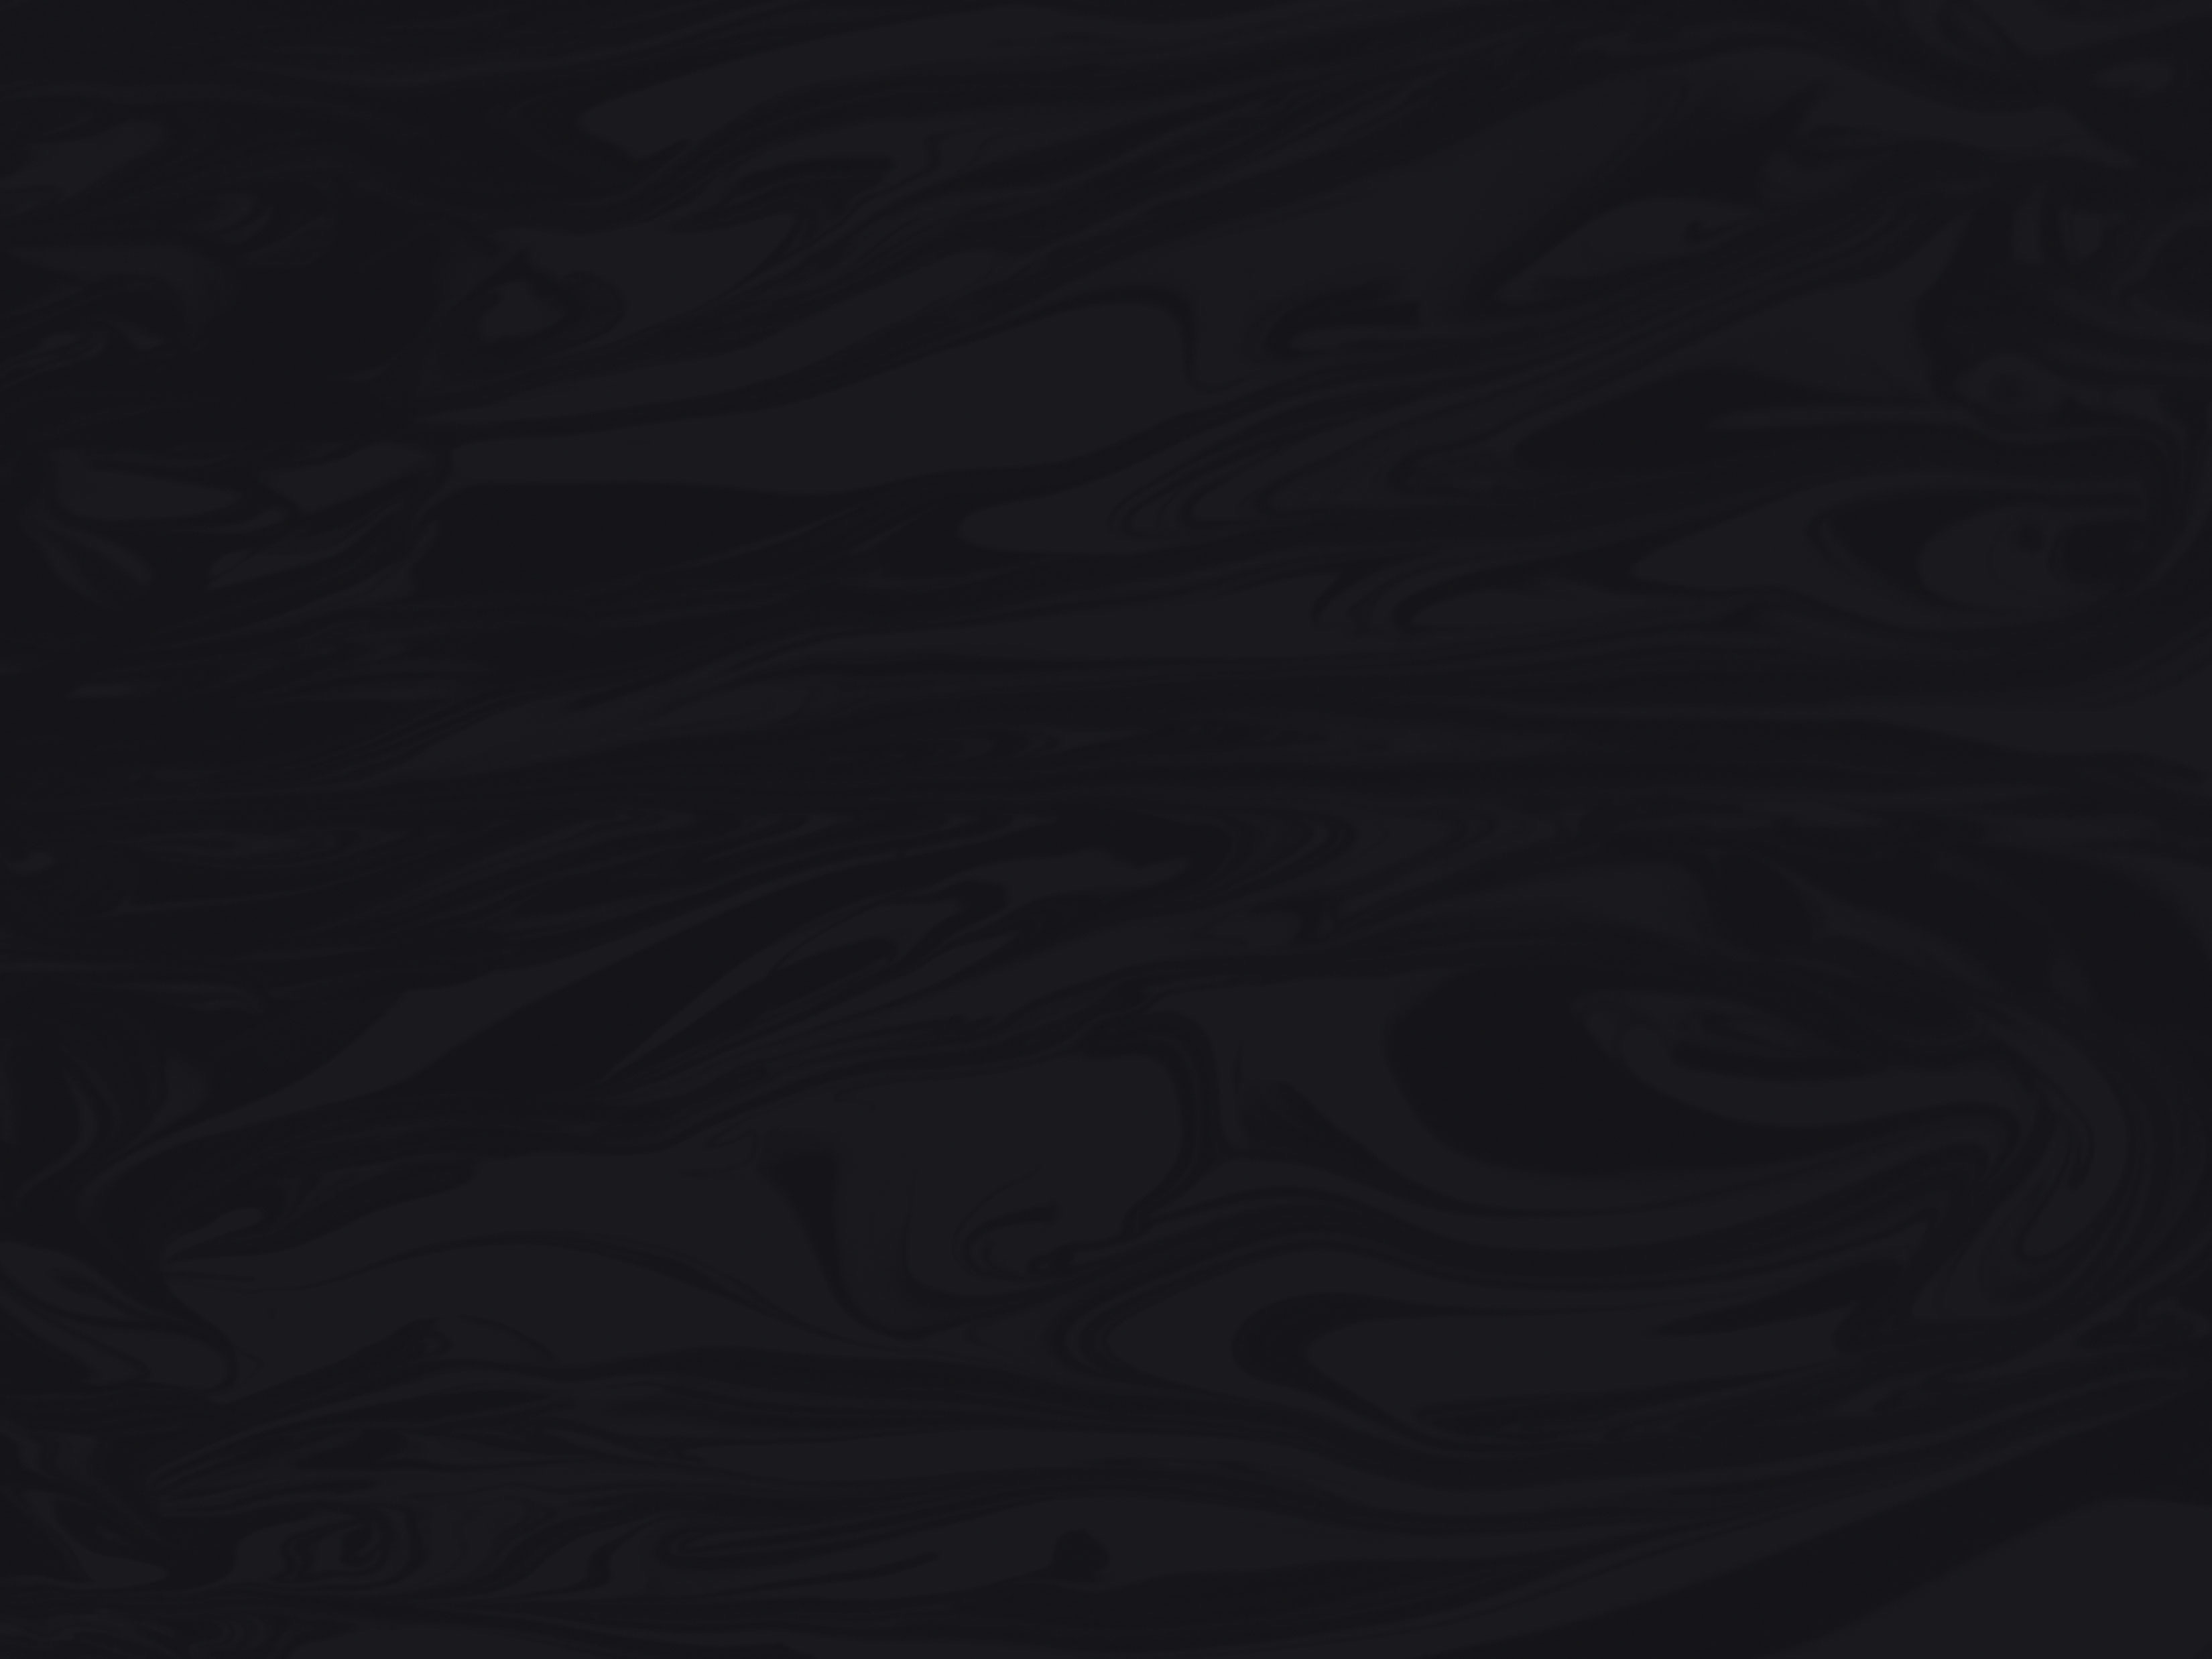
black and white, wood, texture, floor, line, brown, darkness, black, monochrome, circle, flooring, wood flooring, monochrome photography, laminate flooring